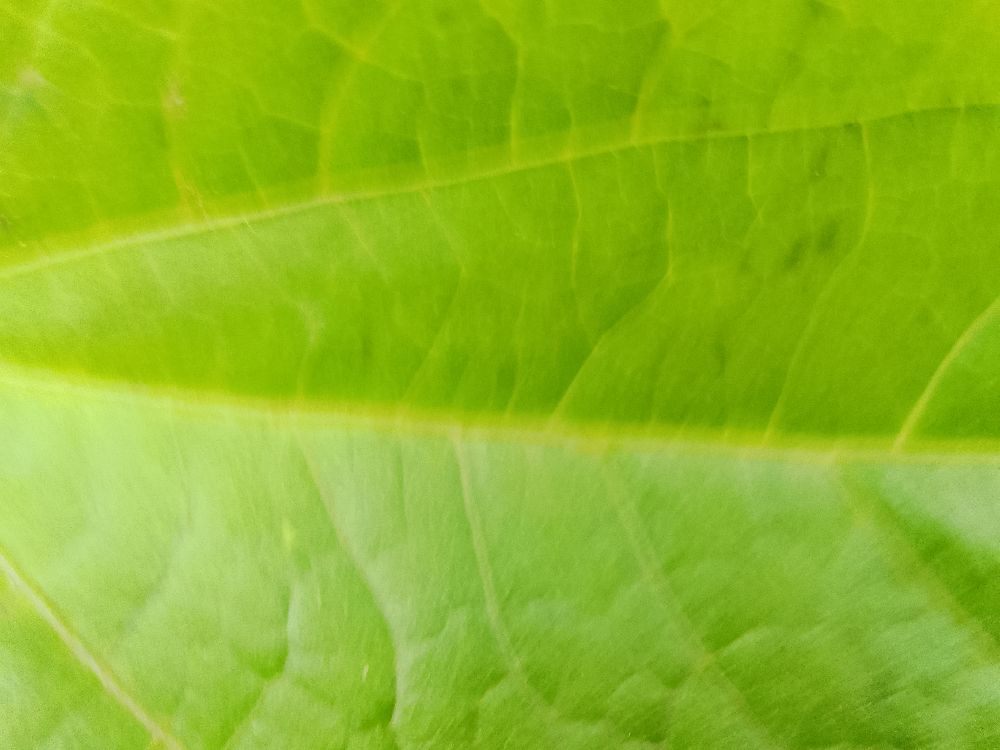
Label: healthy